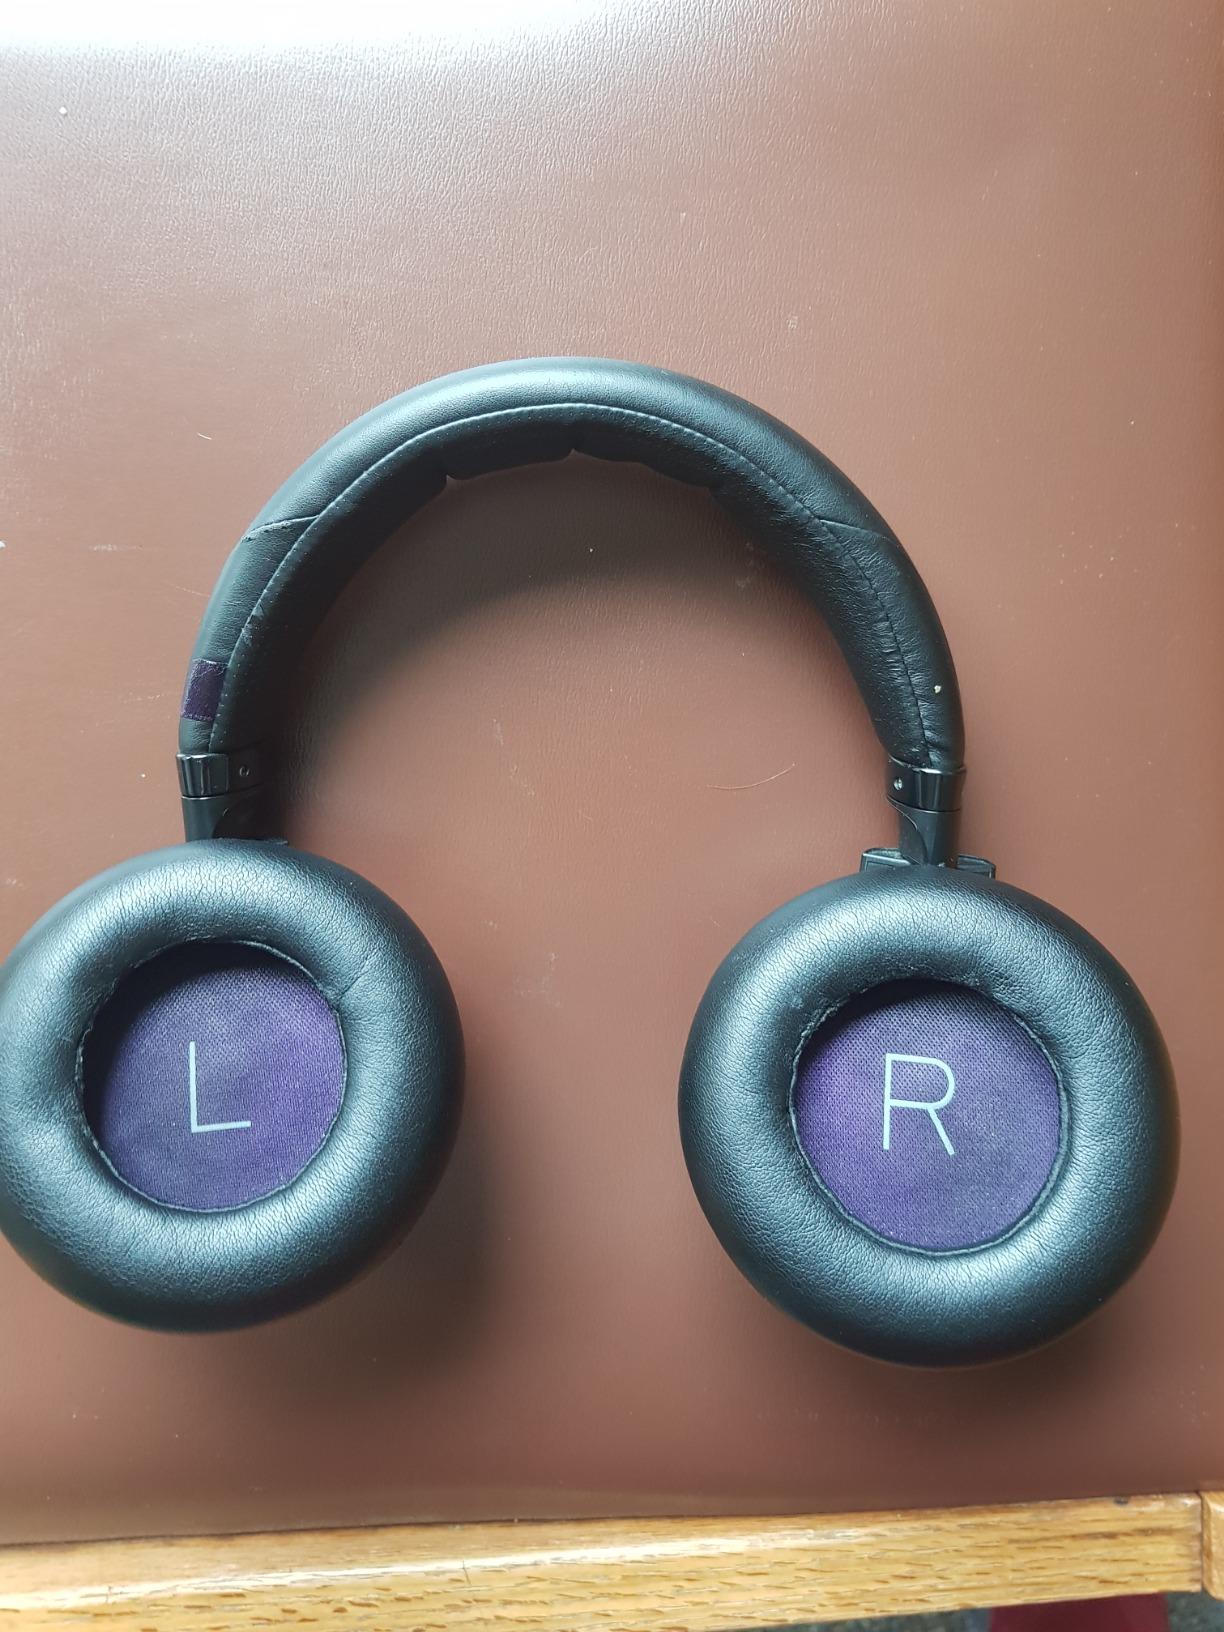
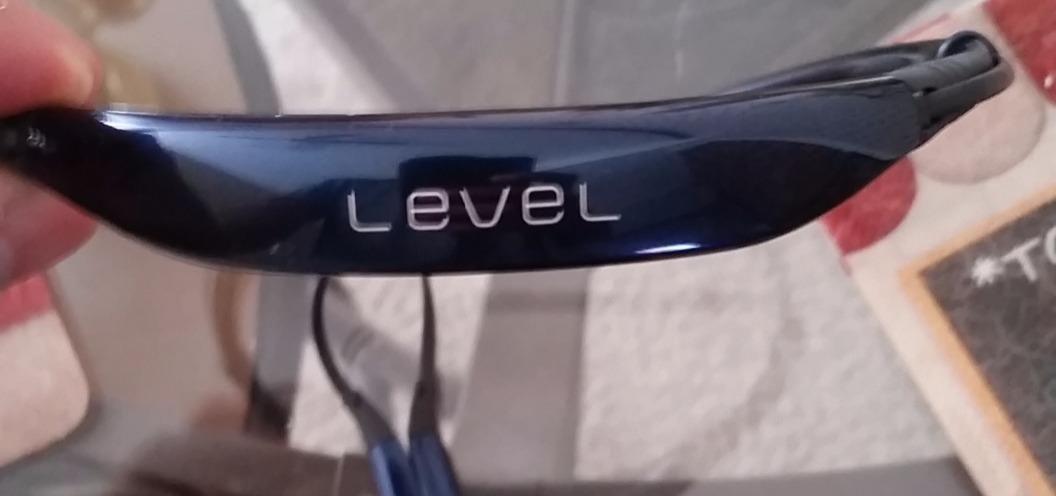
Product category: headphones
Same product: no